Borgvattnet

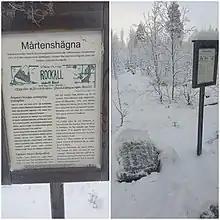
Rockall memorial stone

Borgvattnet is a small village in the northeast of the county of Jämtland. After decades of decline in 2022 the population is around 65 residents. The last few years new people have been coming from outside Sweden. They mostly come from Germany and the Netherlands. Even new business have been started.